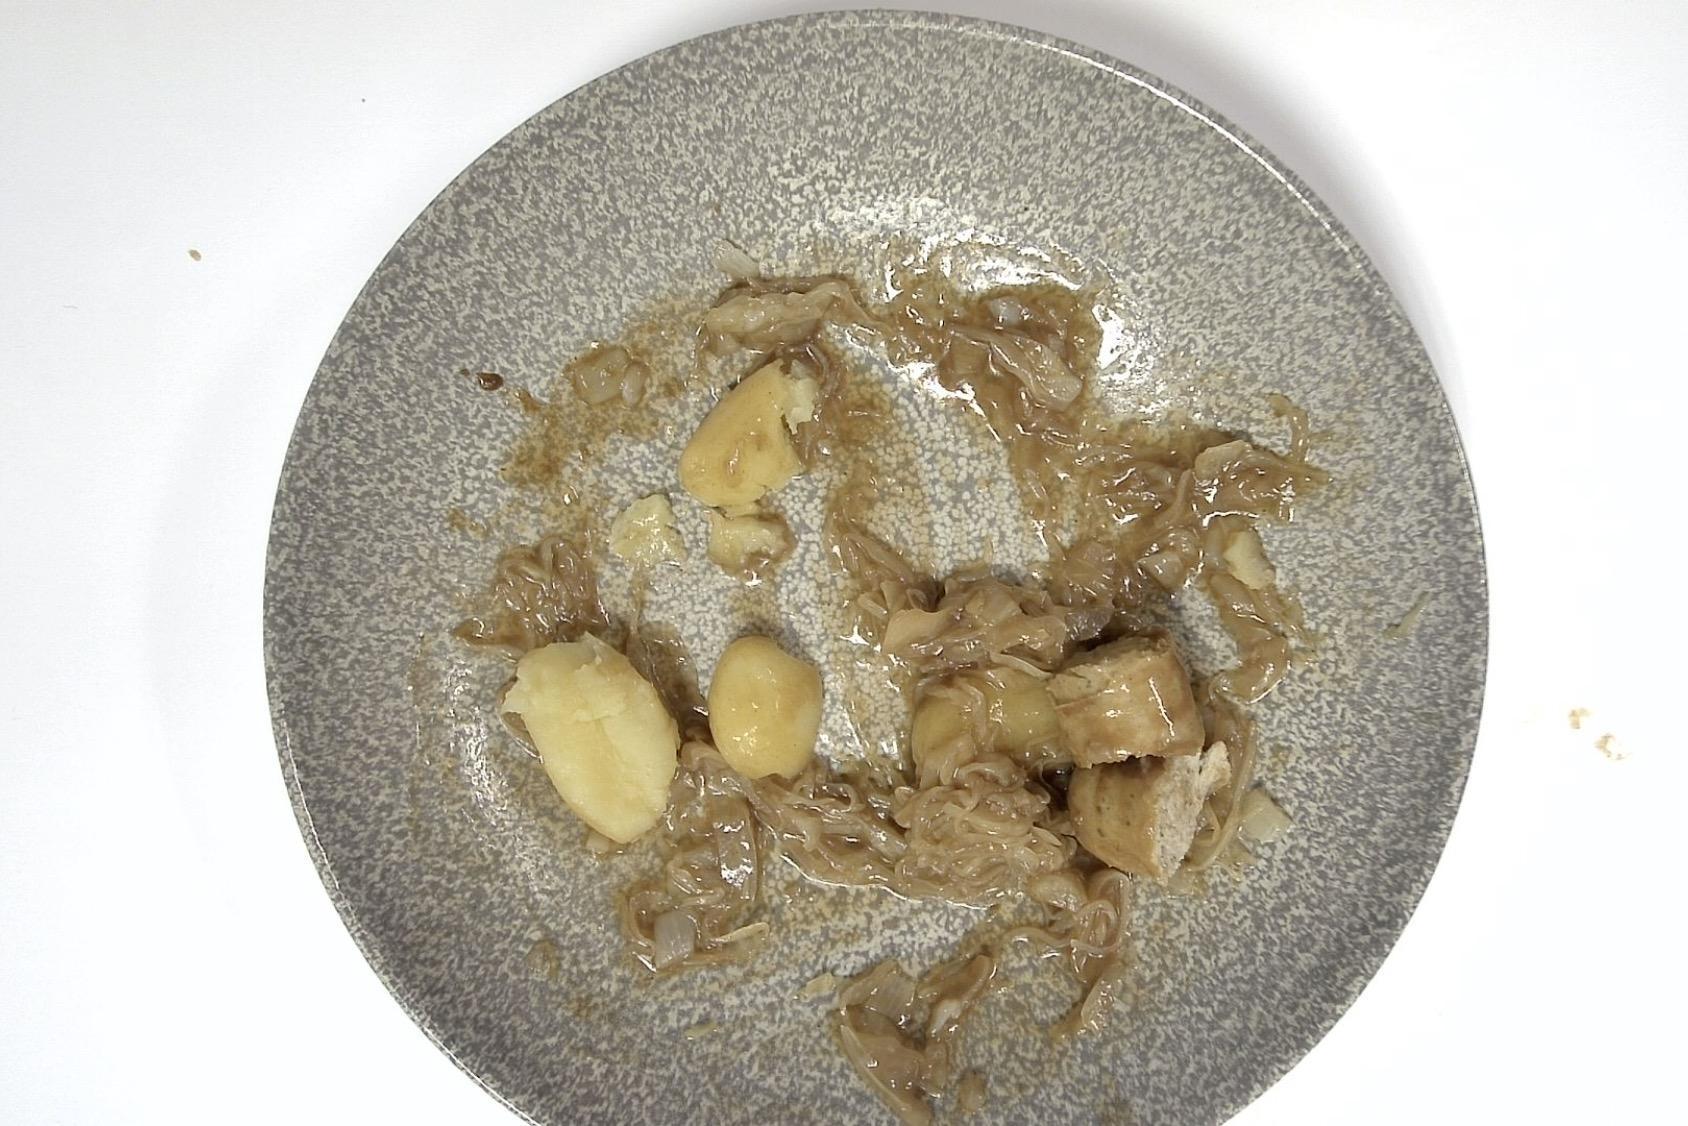
Gericht: Rostbratwurst mit Sauerkraut und Kartoffeln an Brauner Sauce
Portionsgröße: Normale Portion
Zutaten: Kartoffeln, Sauerkraut , Braune Sauce , Rostbratwurst
Gewicht vorher: 325 g
Kalorien vorher: 326,570 kcal
Gewicht nachher: 195 g
Kalorien nachher: 195,942 kcal